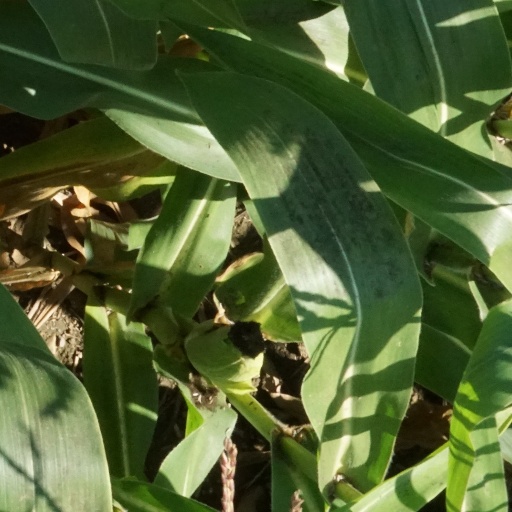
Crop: maize; corn